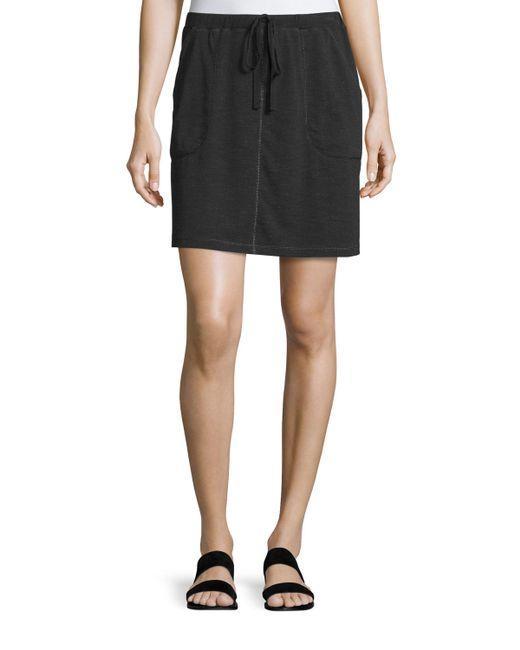
Schwarzer Minirock aus Wolle mit elastischem Bund und aufgesetzten Seitentaschen